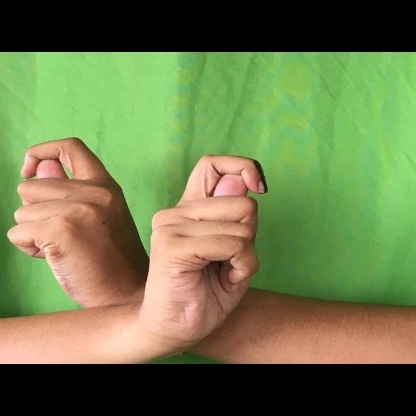
Mudra: Berunda